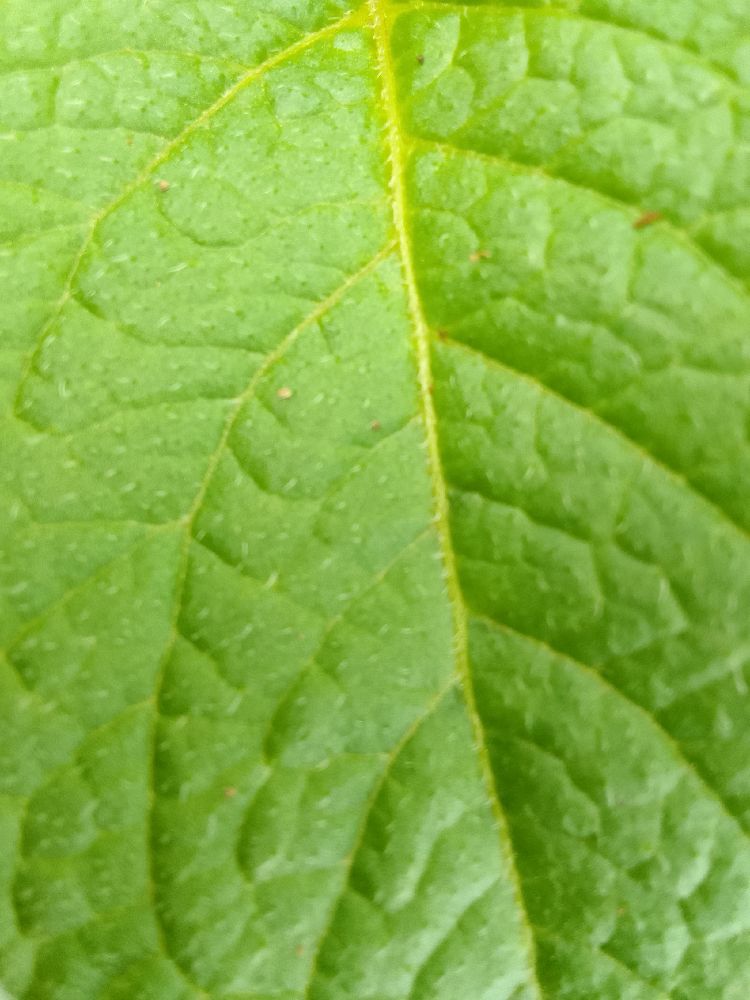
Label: Healthy